Lake Worth Beach, Florida

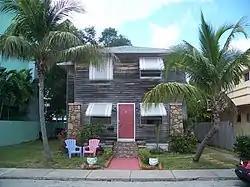
A house (built in 1923) in the Old Lucerne Historic Residential District

The town benefited with the rest of South Florida during the Florida land boom of the 1920s, with Lake Worth's population more than quintupling from 1,106 in 1920 to nearly 6,000 in 1930. Following the approval of a $100,000 bond issue in 1920, the Mediterranean Revival-style Lake Worth Casino and Baths was constructed. Opening two years later, the casino drew many tourists to the area.